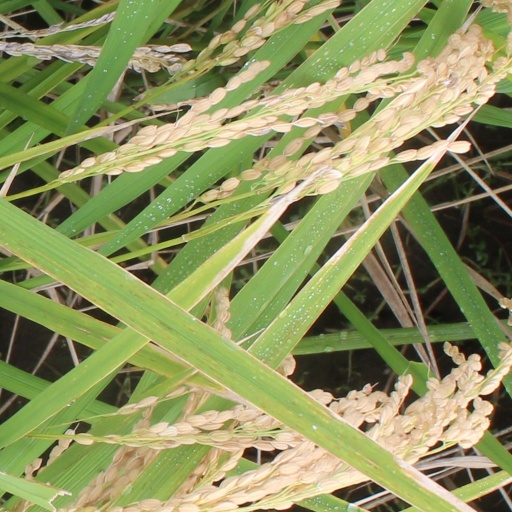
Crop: rice